2011 Dakar Rally

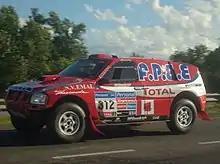
Nissan's Christian Lavieille finished the event in eighth place.

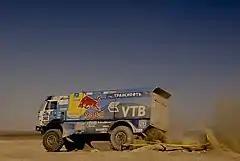
Firdaus Kabirov's Kamaz truck, which finished second behind Vladimir Chagin's similar truck.

A total of four people were killed in Dakar-related incidents during the rally. A 28-year-old female spectator was killed when a competitor lost control of his vehicle in the first stage, while two mechanics were killed in separate electrical incidents and a driver lost his life in a collision with a rally competitor following the tenth stage.